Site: brandenburg
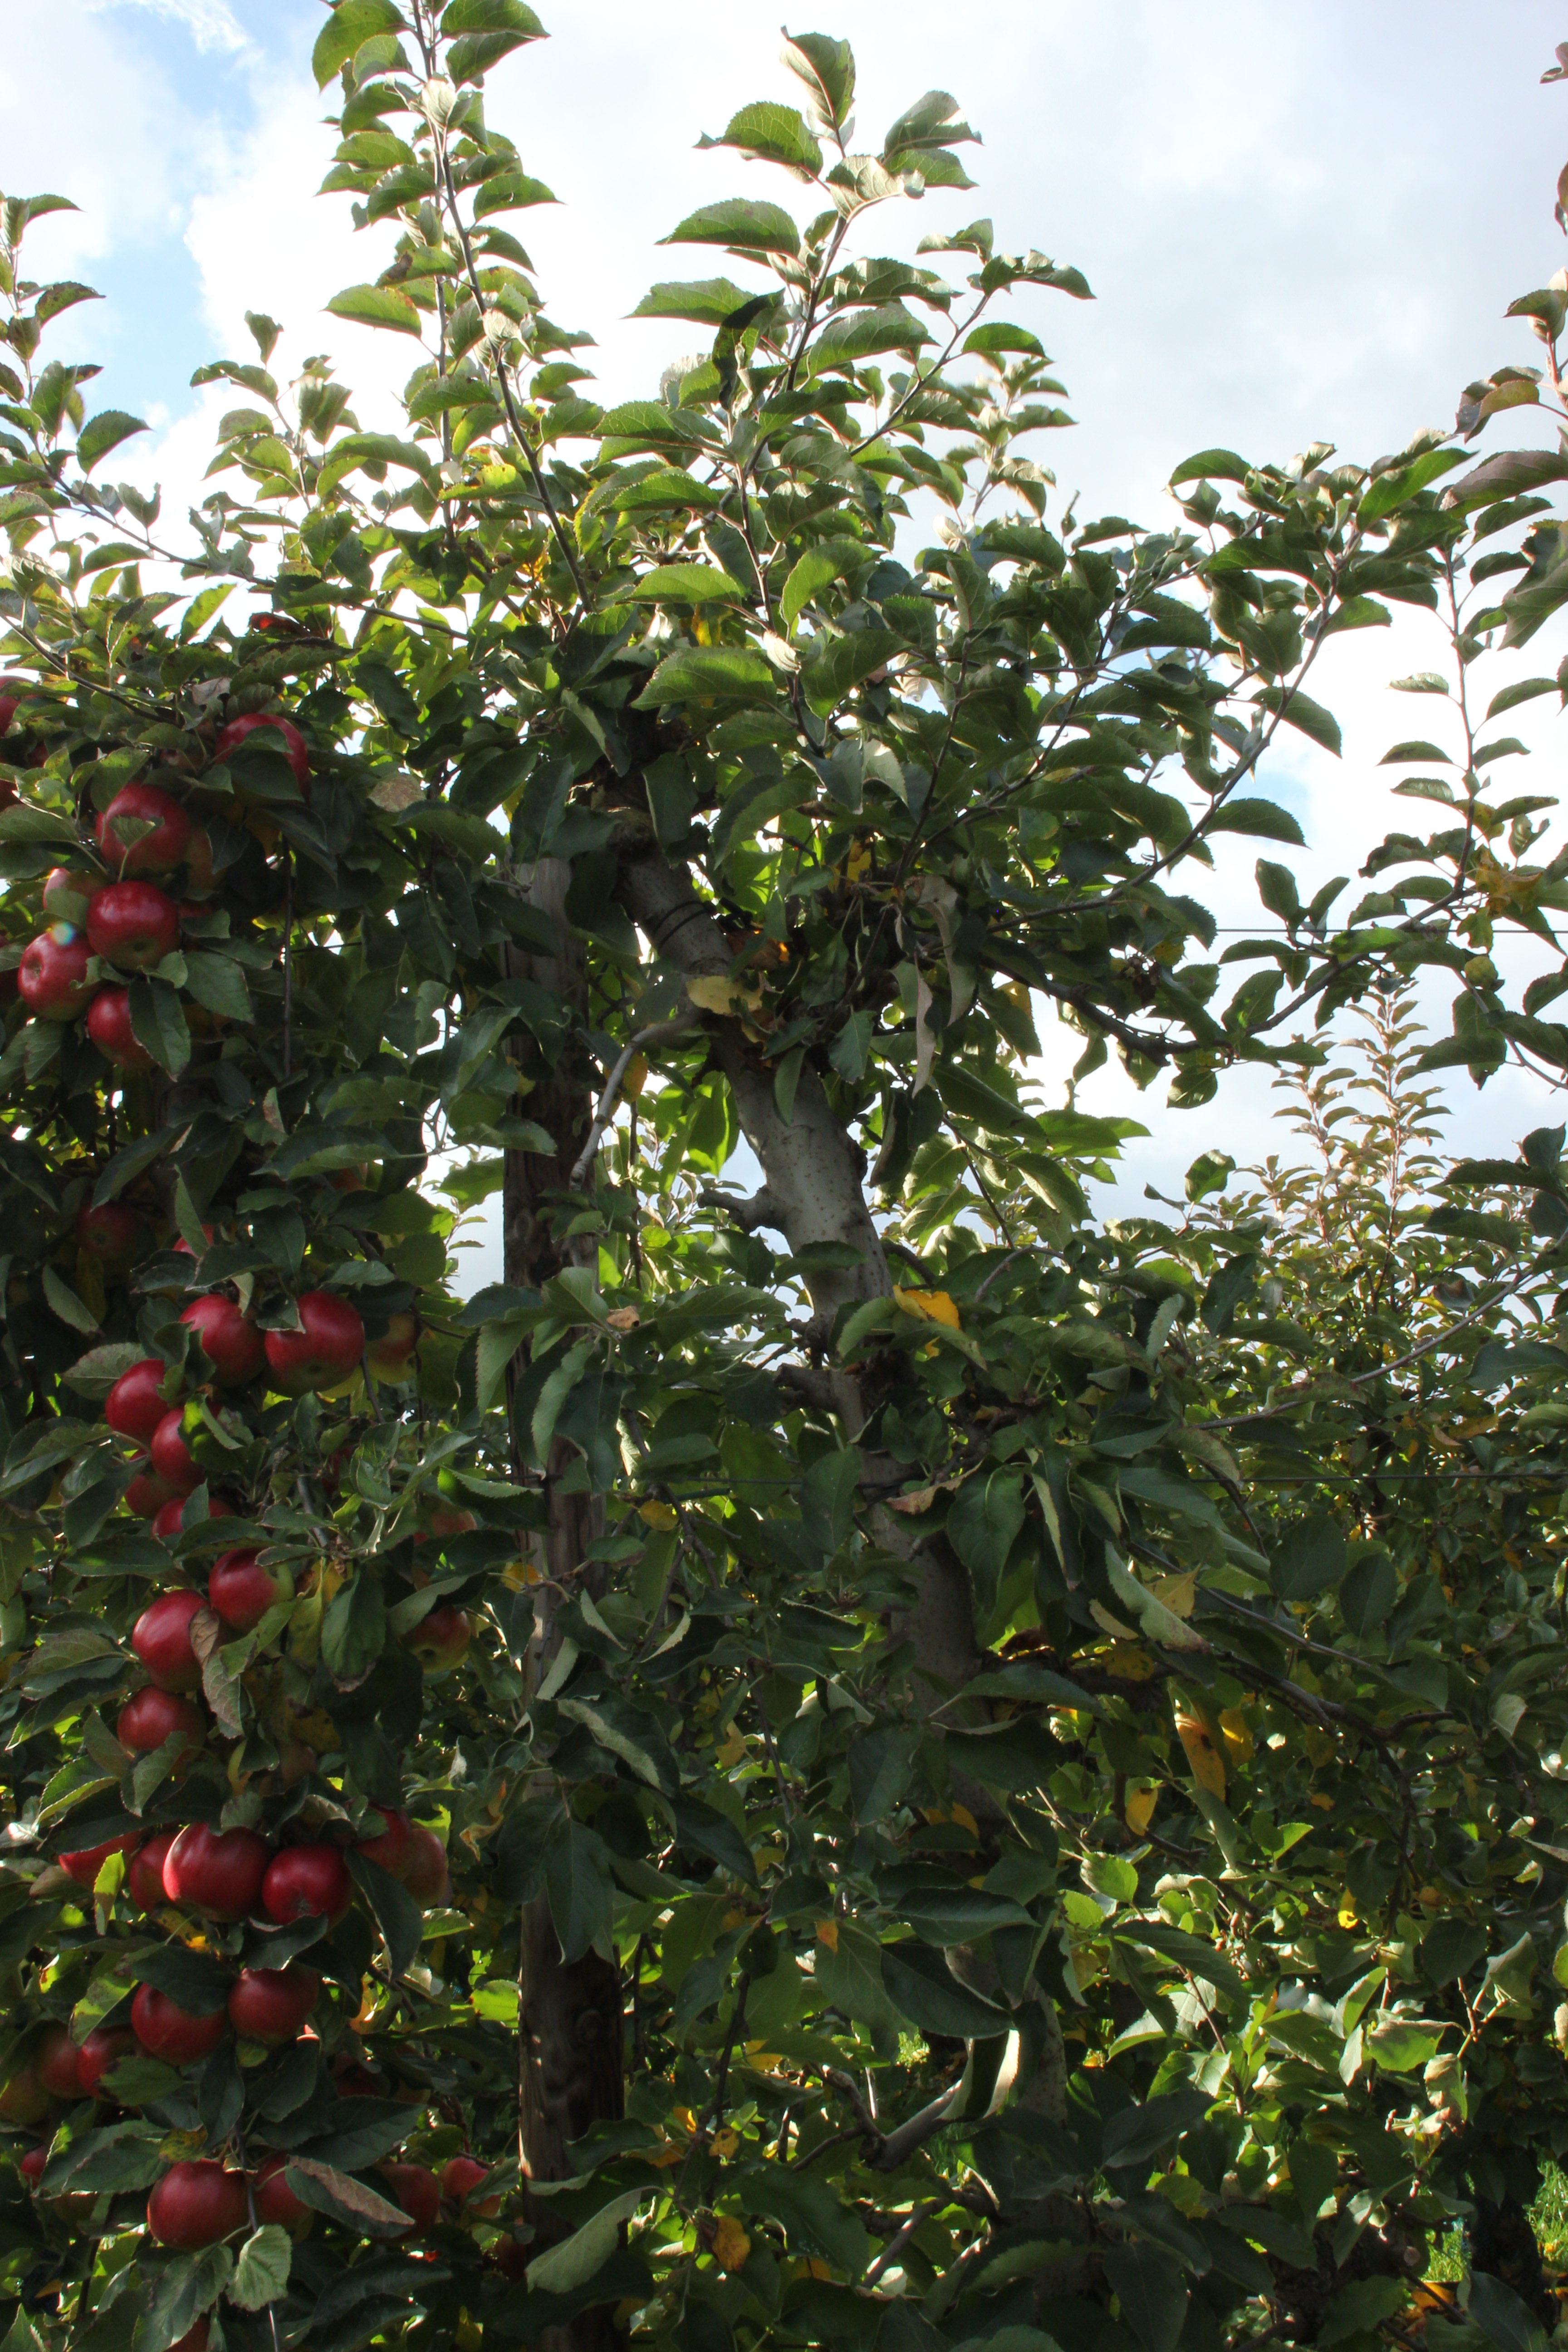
Growth stage (BBCH 91): Senescence, beginning of dormancy